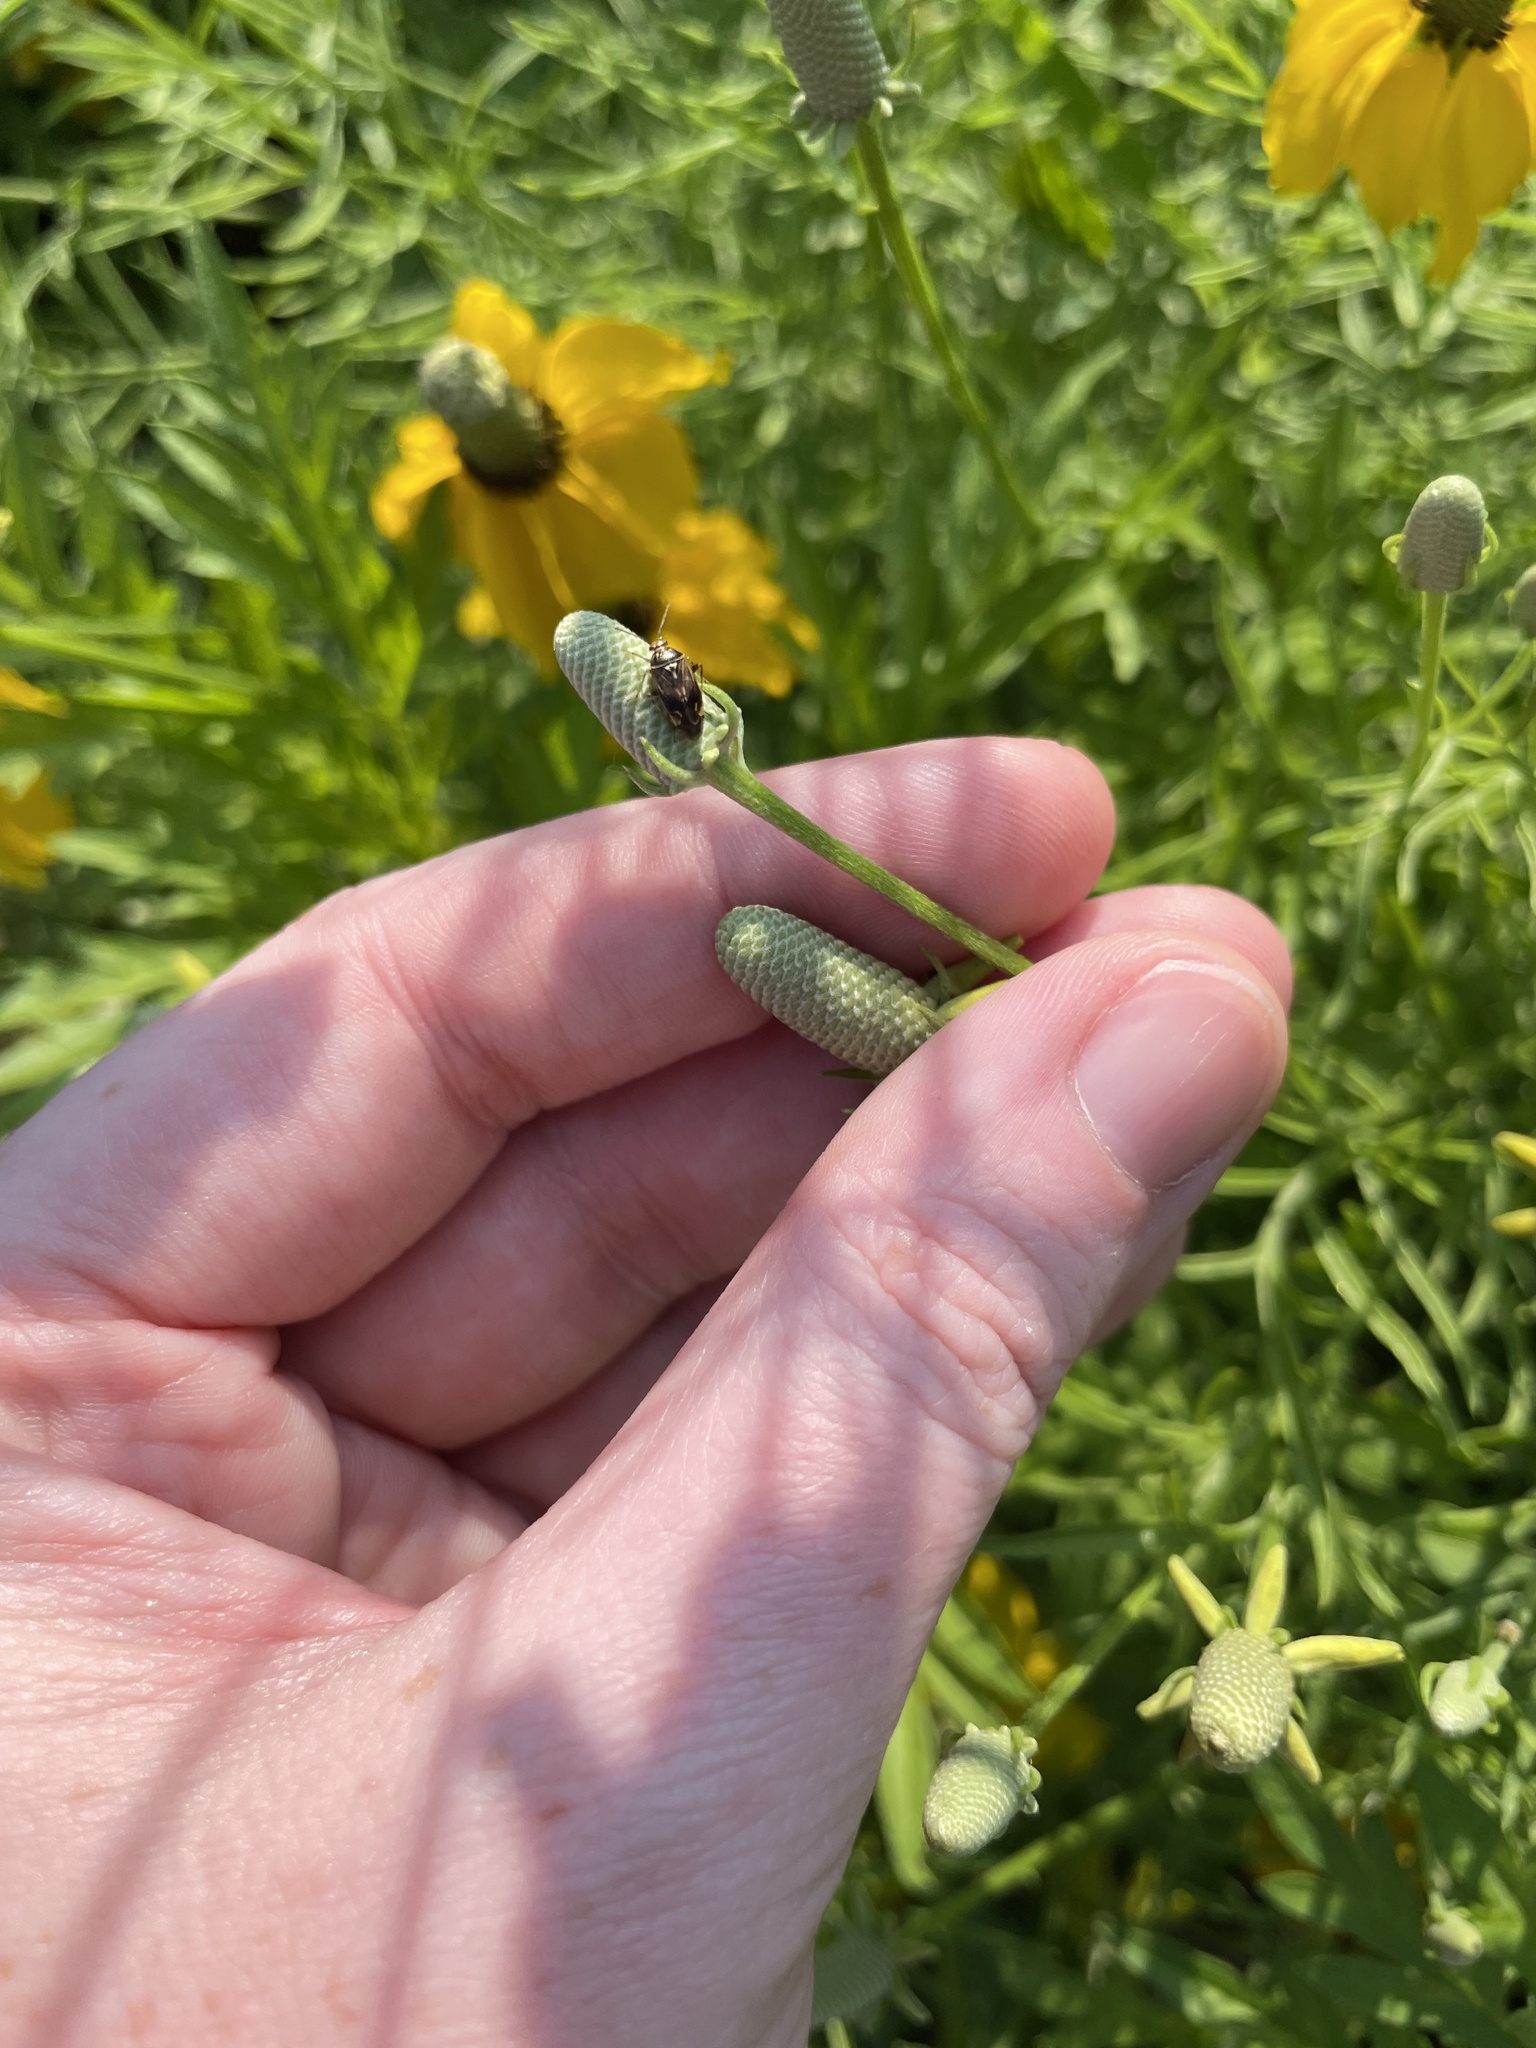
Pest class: lygus_bug